Epidemiology of snakebites

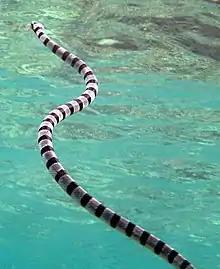
The yellow-lipped sea krait is a timid but highly venomous sea snake common throughout tropical Indo-Pacific waters.

The vast majority of venomous snakebites in Australasia occur outside of Australia, in the surrounding islands. At least 300 envenomations occur each year in Papua New Guinea, 30 in the Solomon Islands, and 10 Vanuatu. The majority of bites in New Guinea are caused by the death adders, and a smaller number by the endemic small-eyed snake and other local species. Most of the Pacific Islands are free of terrestrial snakes, although sea snakes are common in coral reefs. In the Oceanian realm, only Micronesia and Tonga, where at least 10 envenomations occur annually, face an appreciable burden of snakebite.